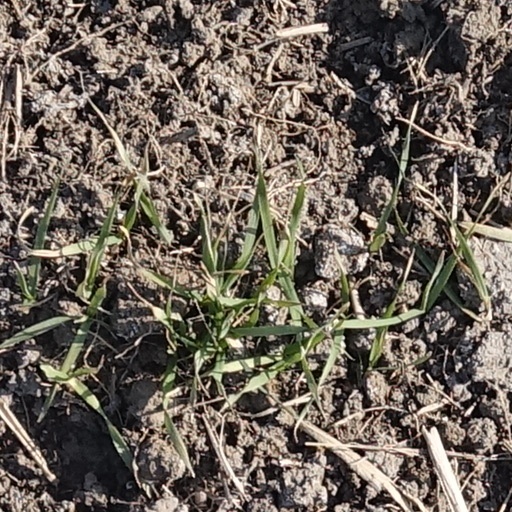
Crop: wheat